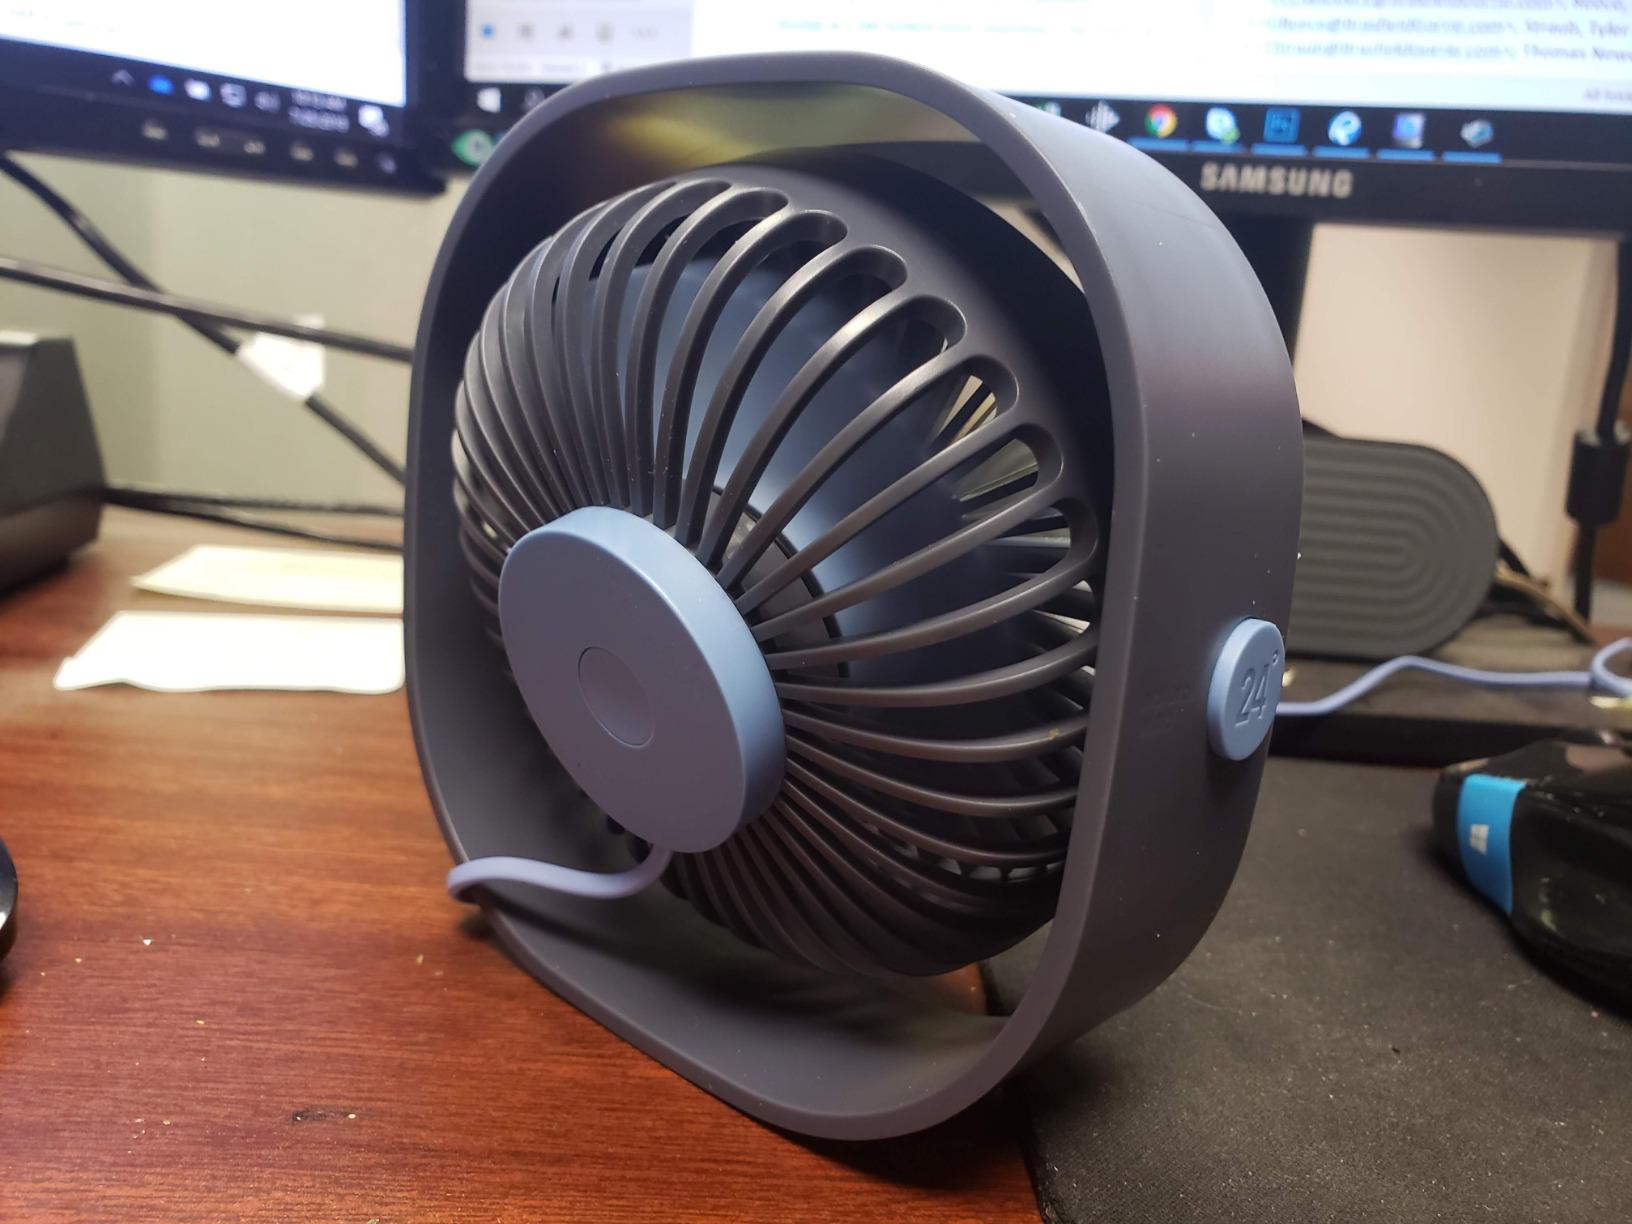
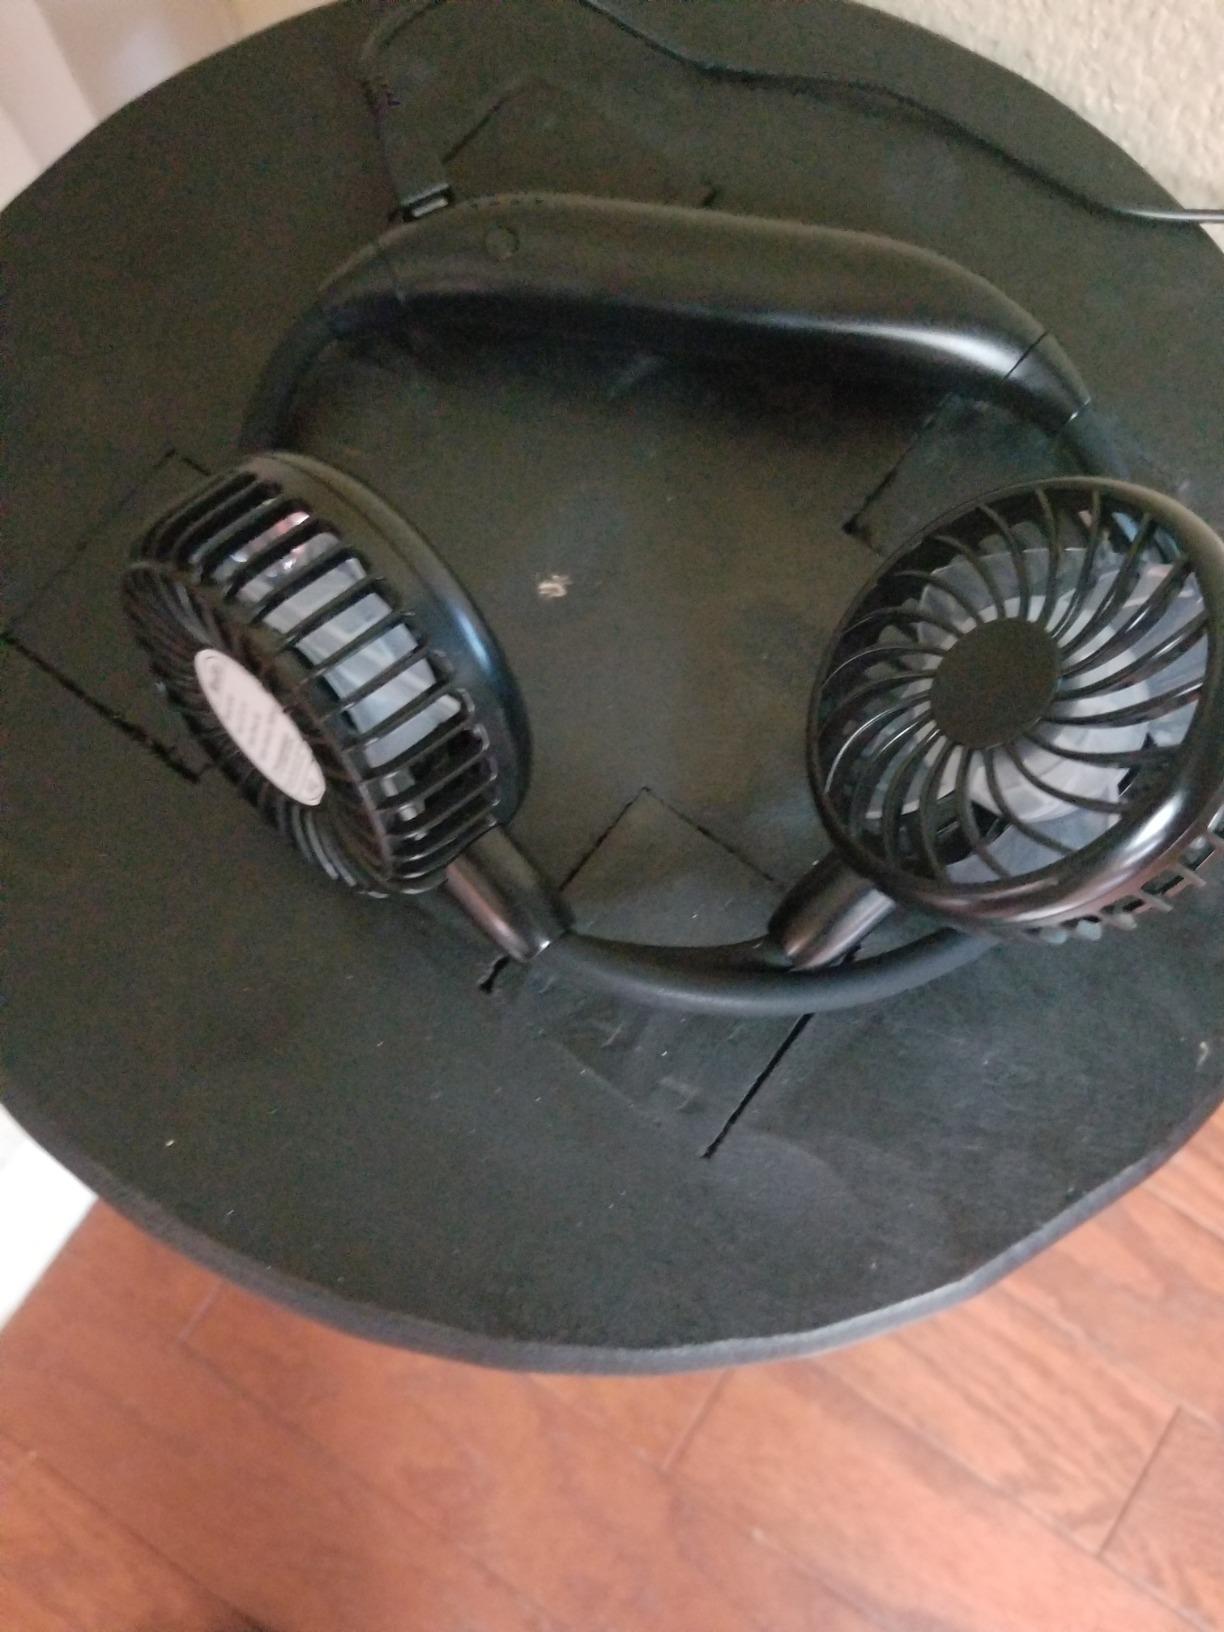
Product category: fan
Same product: no